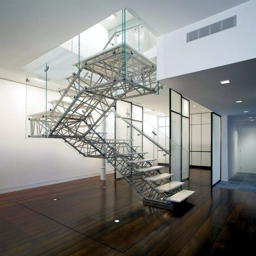
modern staircases designs - absolute eye - catcher in the living area